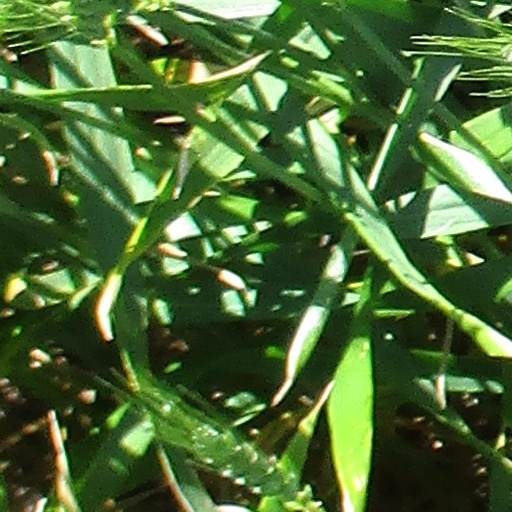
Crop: wheat